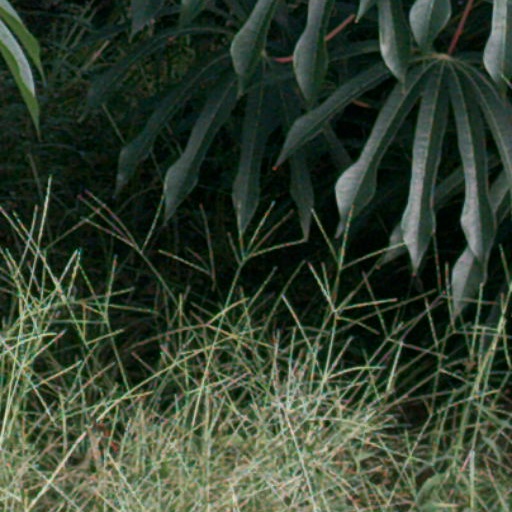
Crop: cassava